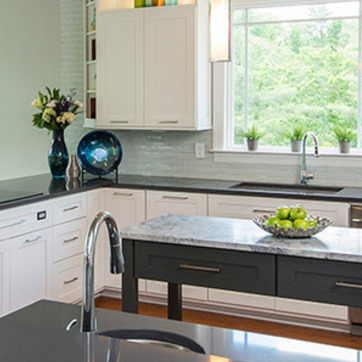
Material: polishedstone